Kirkenes–Bjørnevatn Line

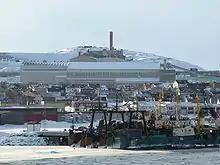
Kirkenes harbour, with the separator plant in the background

In 1980, the mine's production peaked with an export of 2.4 million tonnes and 1,000 employees. In 1984, to improve the workplace environment, a used Allmänna Svenska Elektriska Aktiebolaget (ASEA)-built T45 locomotive was bought from Sweden. However, it suffered several breakdowns and was retired in 1989. As a replacement, a new G 1203 BB was bought from Maschinenbau Kiel and was delivered to Kirkenes on 8 February 1991. In 1988, the first part of the Kirkenes plant was closed, and the mining company drastically reduced production because its owner, the Ministry of Trade and Industry, would no longer subsidize operations. All mining ceased in the spring of 1996, and the last load of ore was hauled in April 1997. After operations closed, the oldest G12 was transferred to Sør-Varanger Museum.